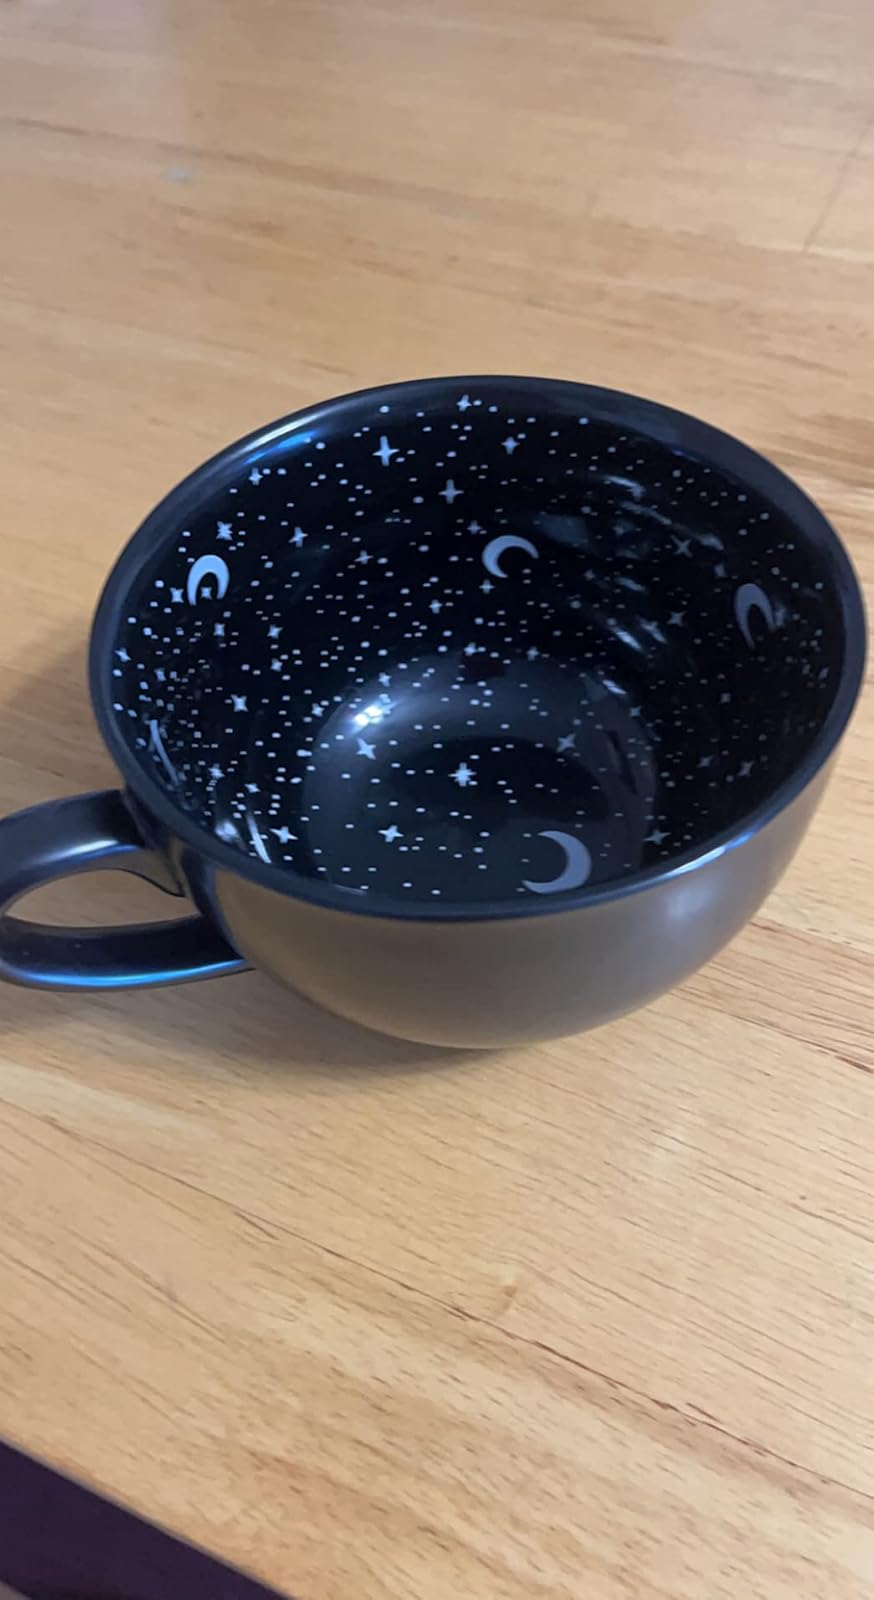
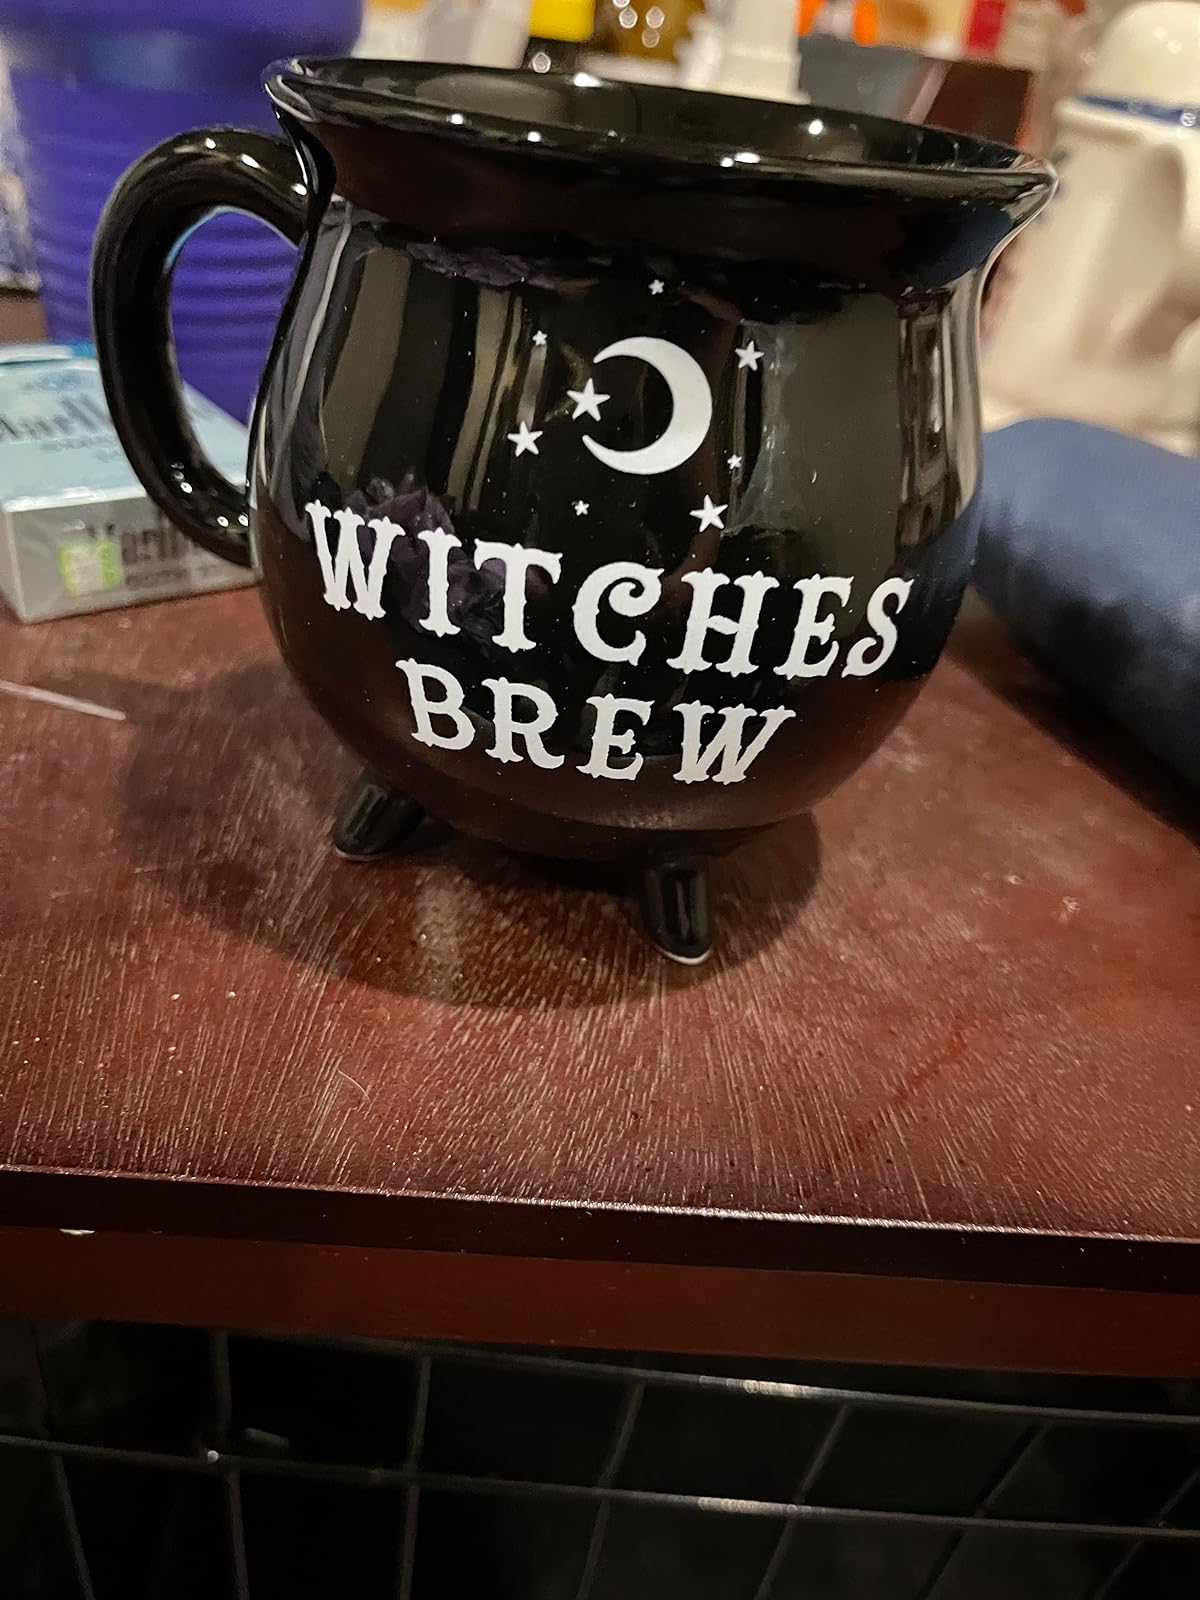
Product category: items_mug
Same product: no